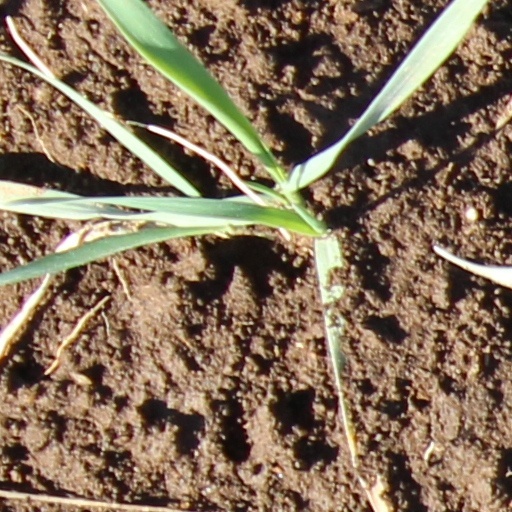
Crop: wheat